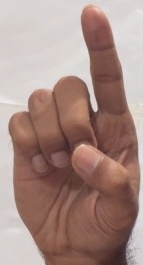
ASL sign: D